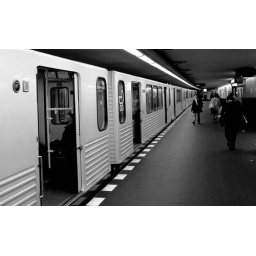
Berlin in black and white (2007)